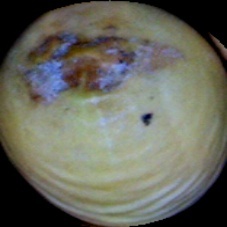
Label: Spotted